MZKT-79221

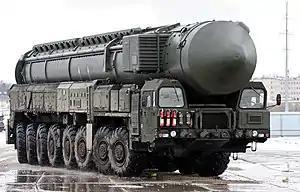
RT-2PM2 Topol-M

The MZKT-79221 is a Russian army 16x16 transporter-erector-launcher (TEL) designed and developed by the MZKT in Belarus. It was developed in 1996-1997, and serial production began in 2000.